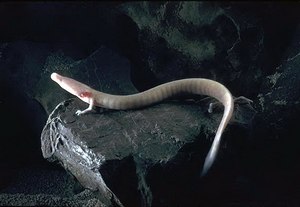
Hulepadder
Hulepadde (Proteus anguineus)
Hulepadder er en familie af Halepadder. Familien indeholder to slægter: Proteus, der indeholder den enlige europæiske Hulepadde og Necturus, som indeholder 6 Nordamerikanske arter, der på trods af navnet Hulepadder ikke lever i huler. Hulepadderne er karakteristiske ved at være neotene former, hvilket vil sige at de har bibeholdt træk fra larvestadiet i voksenformen. Det er i særlig grad fraværet af lunger og bibeholdelsen af ydre gæller. Gællerne er en tilpasning til et liv fuldstændigt i vand.